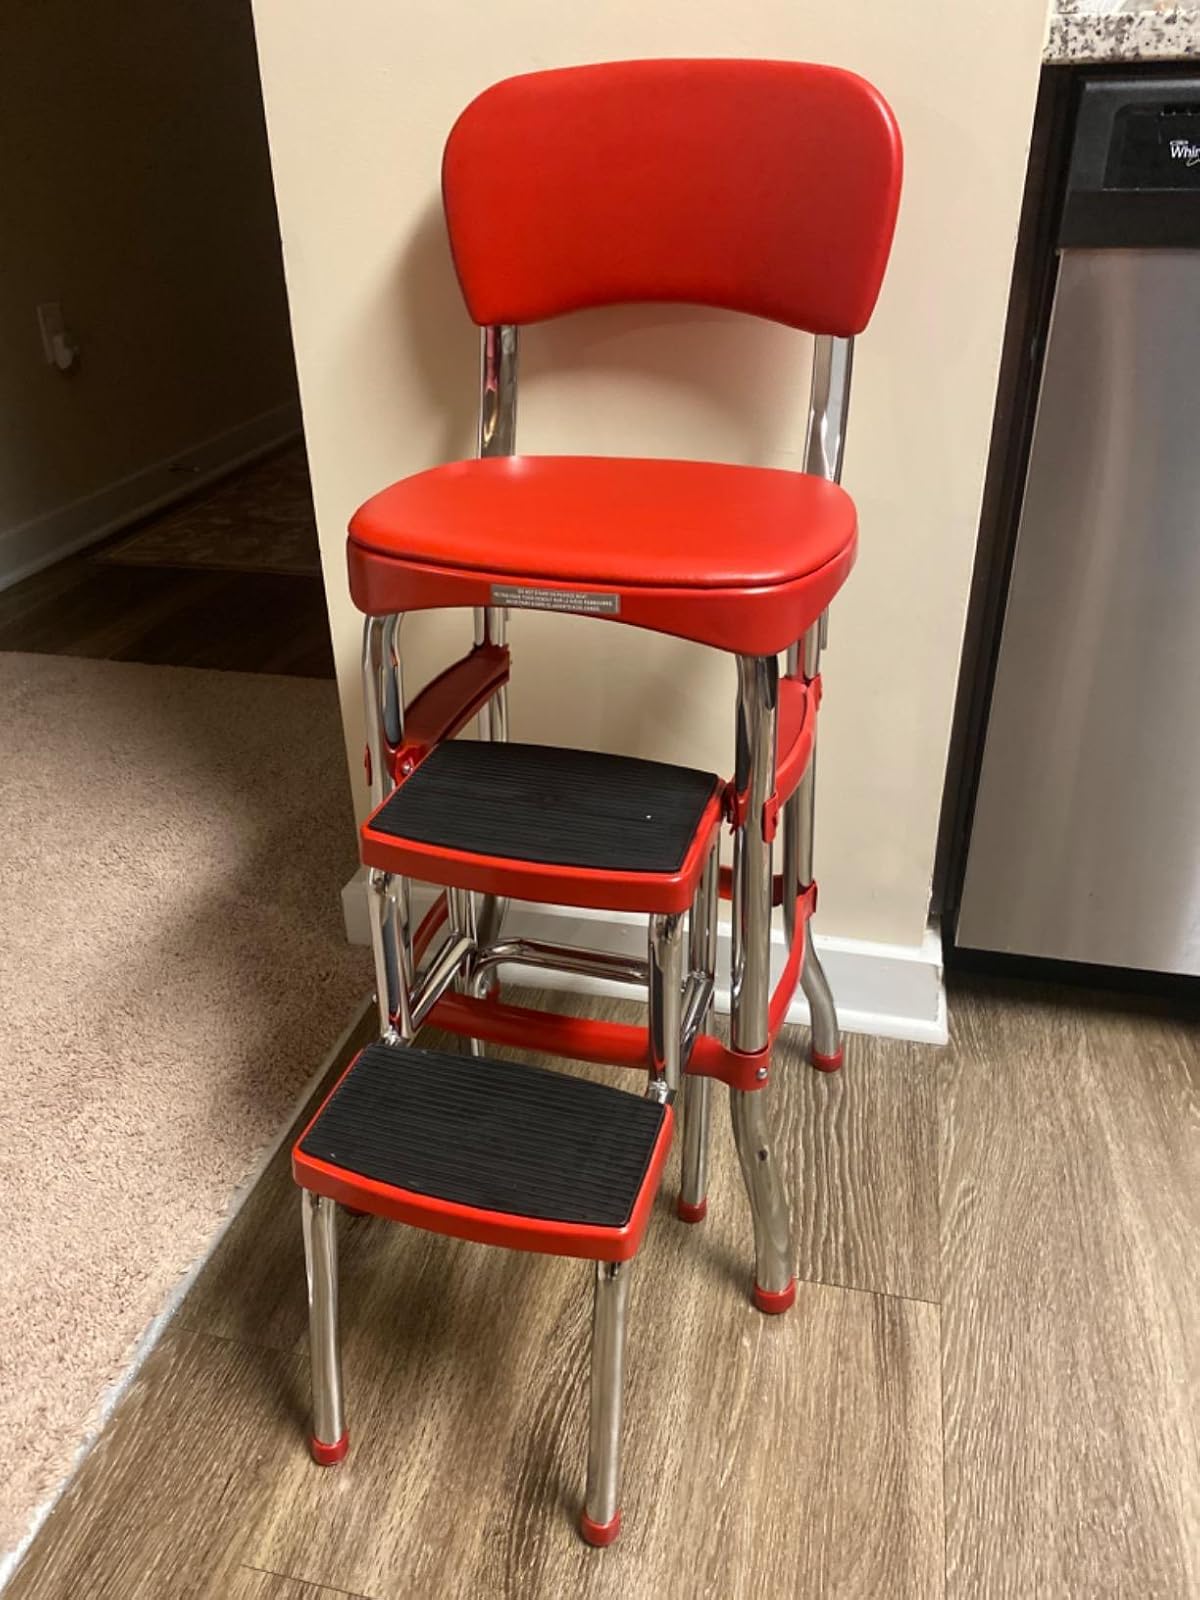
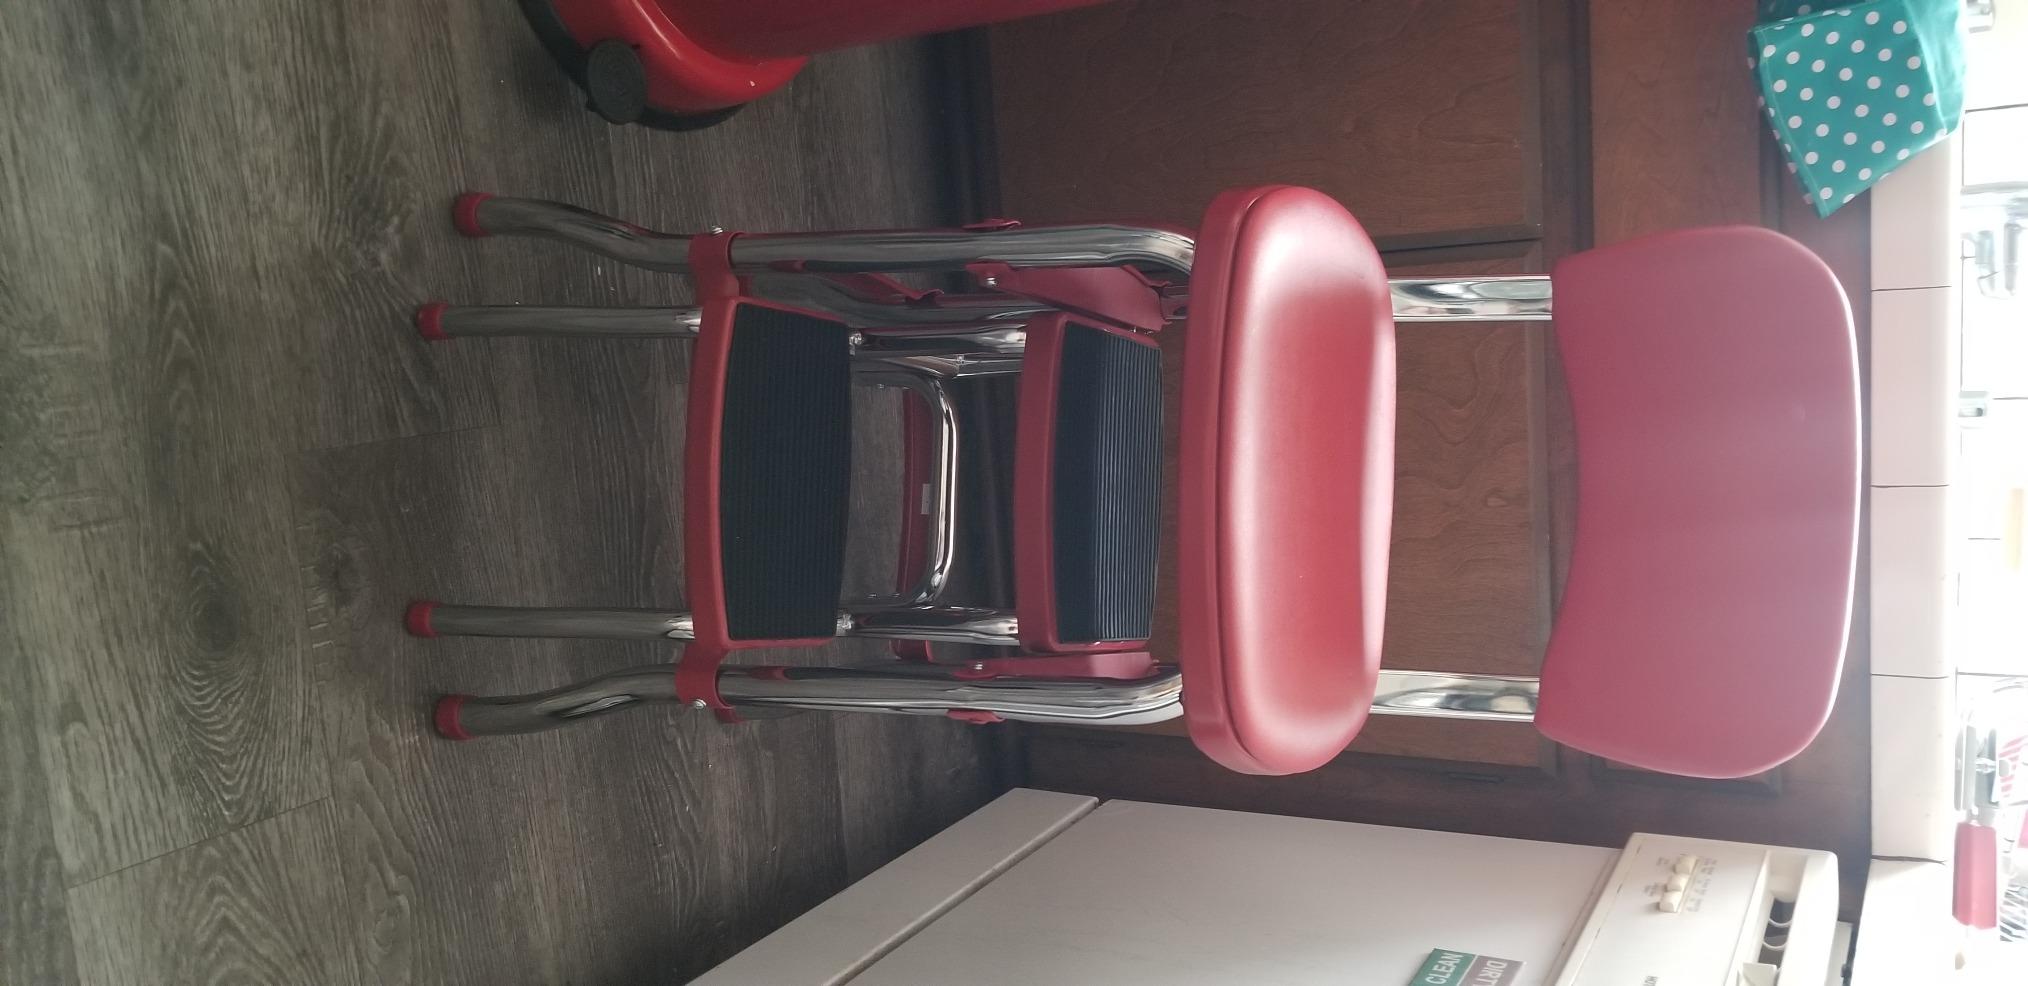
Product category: items_chair
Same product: yes